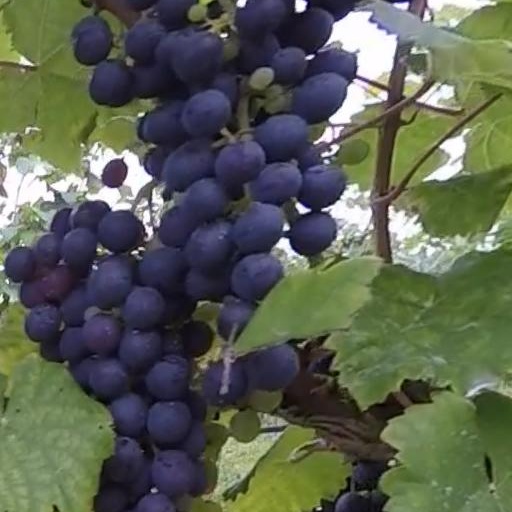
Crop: grape